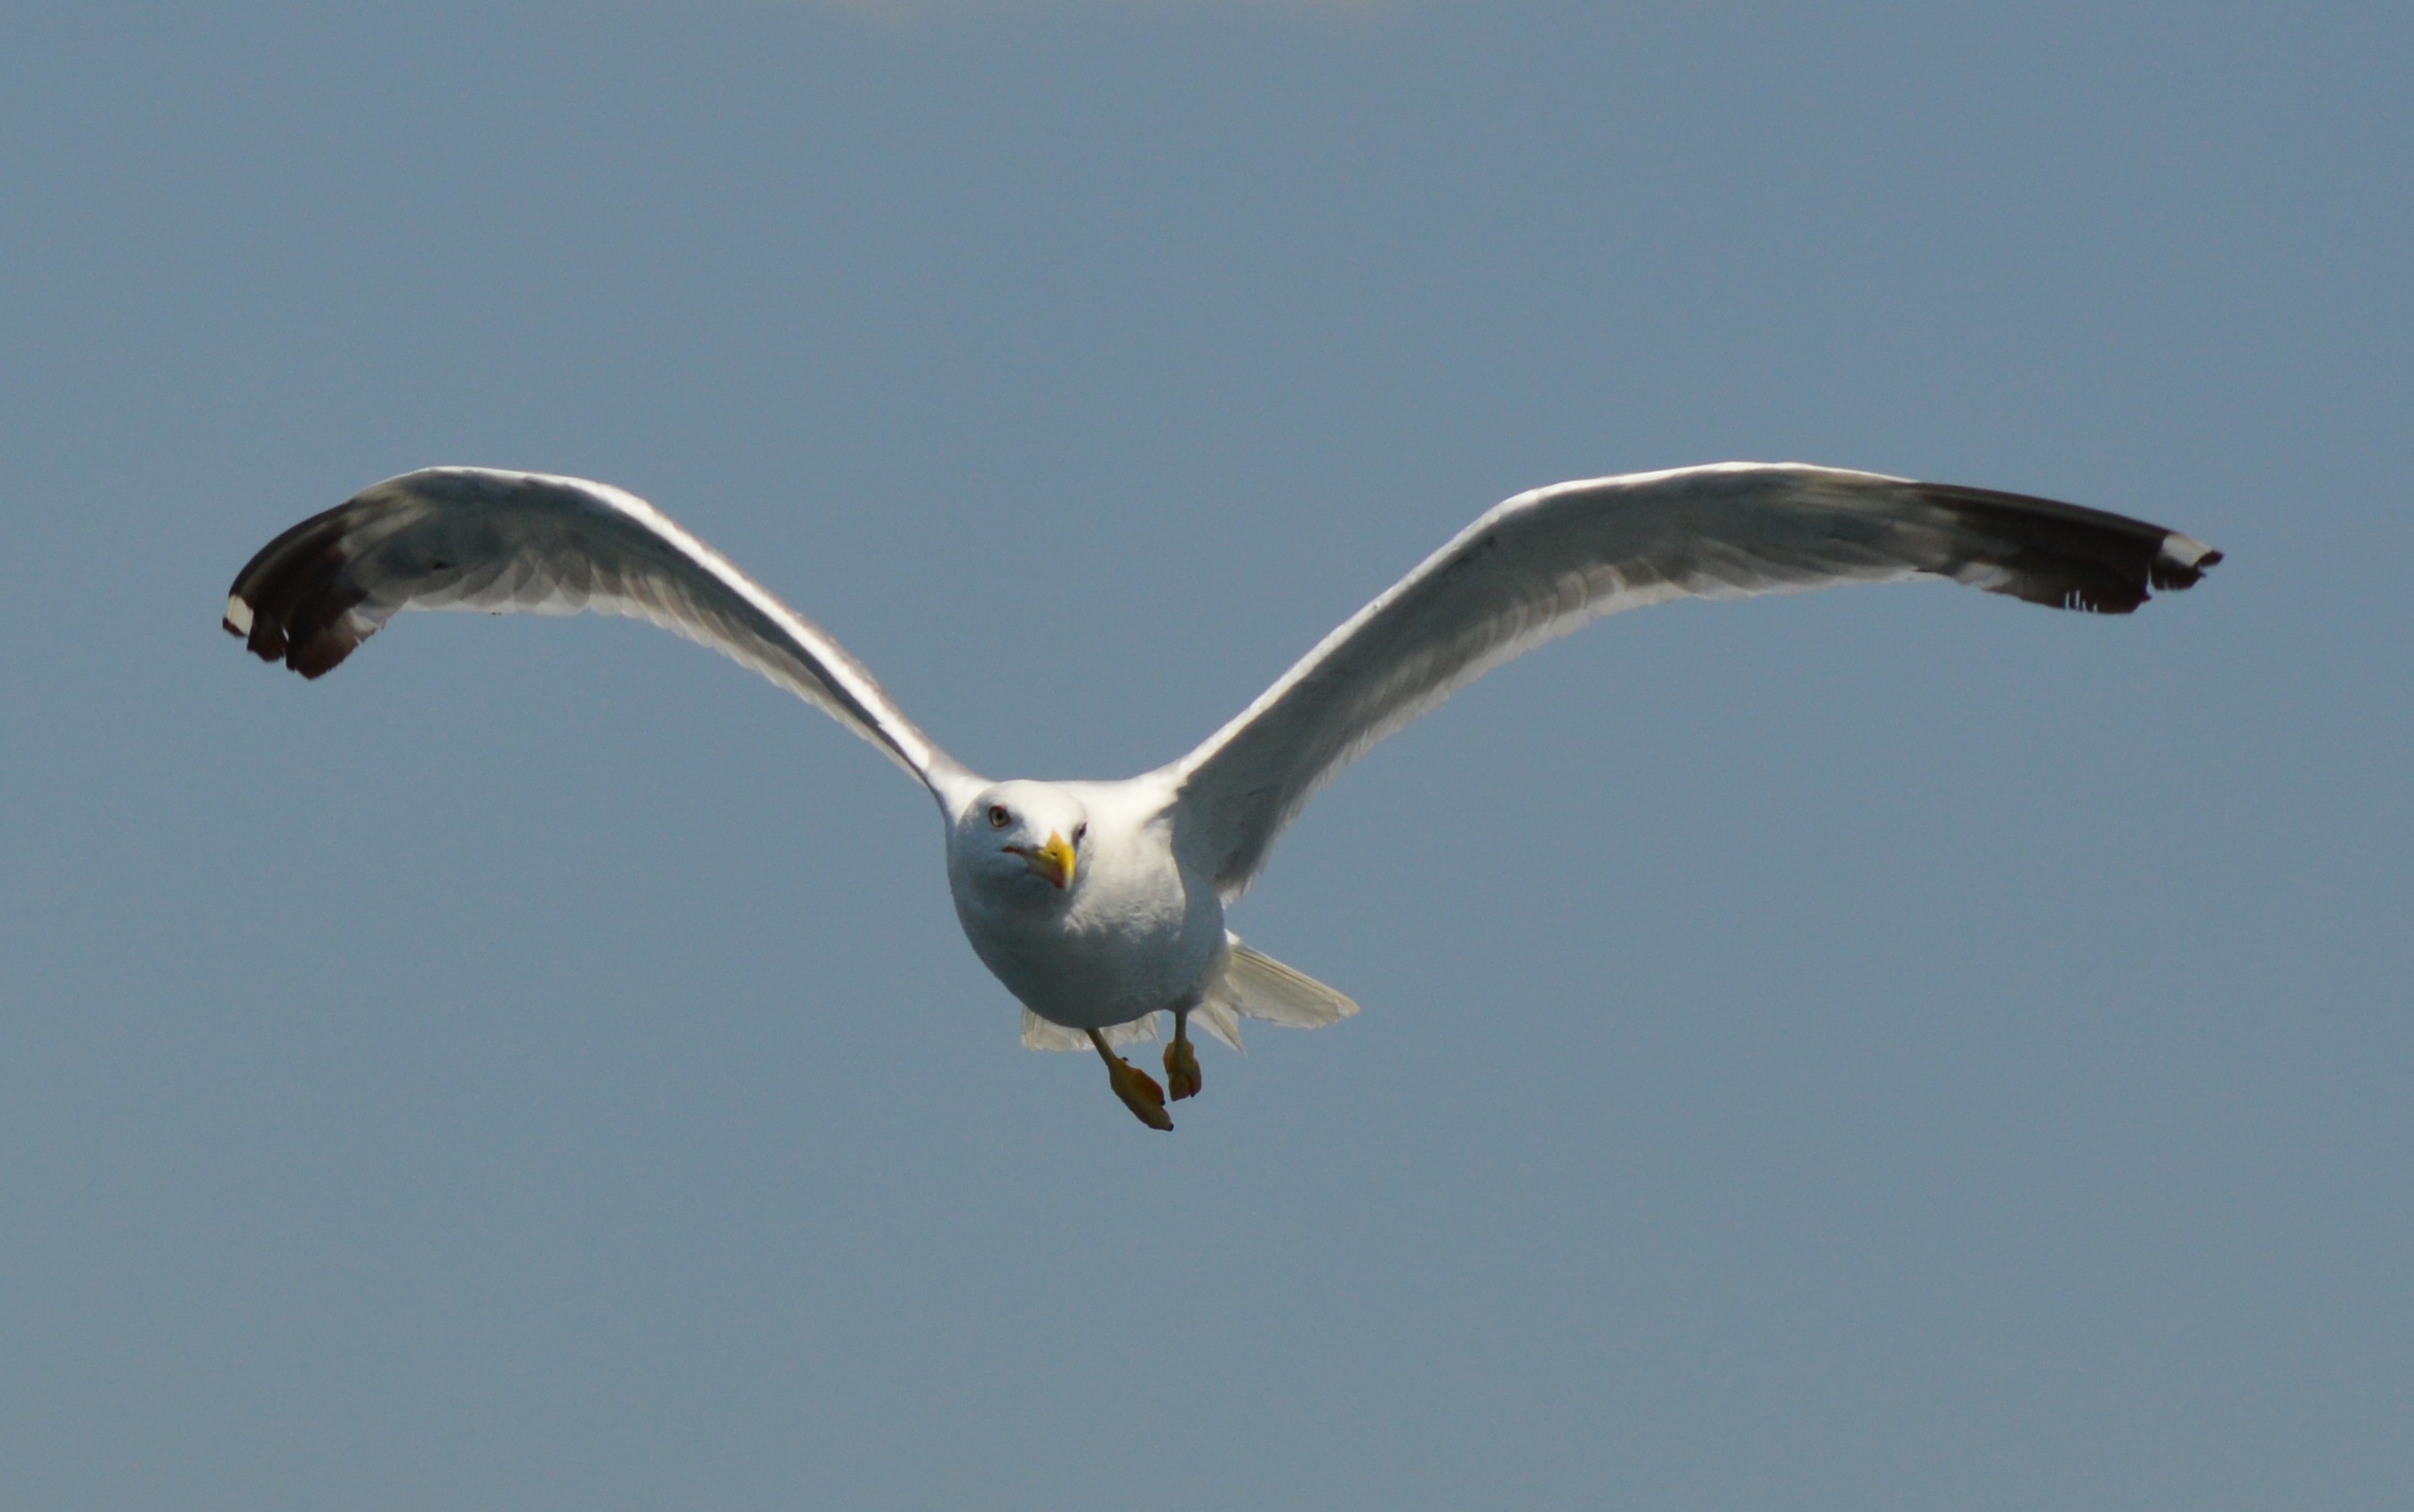
bird, wing, seabird, fly, gull, beak, flight, fauna, vertebrate, albatross, water bird, charadriiformes, european herring gull